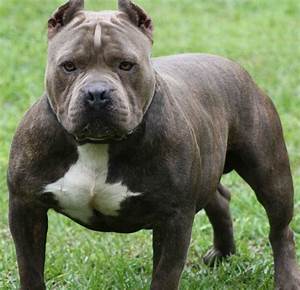
Label: dog